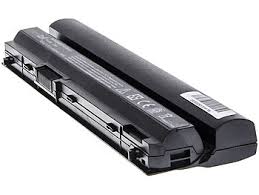
Waste category: battery